Brazil–Iran relations

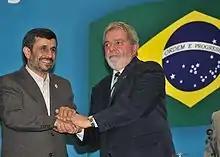
Lula with Iranian president Ahmadinejad, 2009

The conviction by an Iranian court of Iranian Sakineh Mohammadi Ashtiani for the crime of adultery, with a sentence in 2006 of execution by stoning, led to calls for Brazil president Lula to intercede on her behalf. In July 2010 Lula said "I need to respect the laws of a [foreign] country". Jackson Diehl, deputy editorial page editor of "The Washington Post", called Lula the "best friend of tyrants in the democratic world," and criticized his actions.